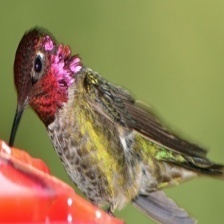
Species: ANNAS HUMMINGBIRD
Scientific name: CALYPTE ANNA
ImageNet parent category: hummingbird